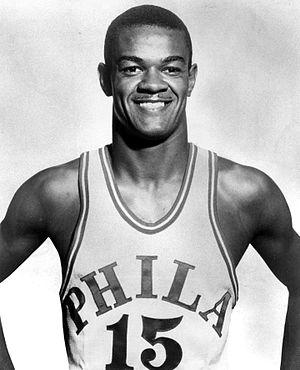
Harold Everett Greer, dit Hal Greer, né le 26 juin 1936 à Huntington et mort le 14 avril 2018 en Arizona, est un joueur professionnel américain de basket-ball.